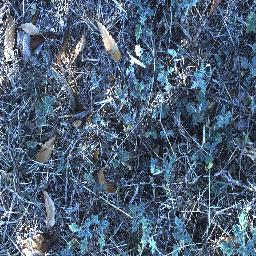
Label: parthenium